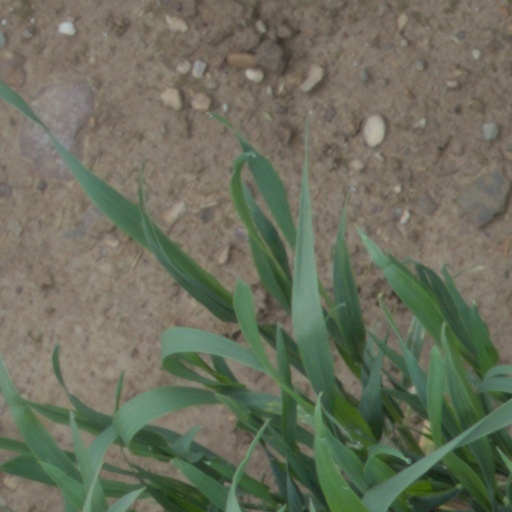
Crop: wheat